Giovanni Astegiano

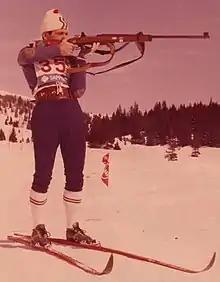

Giovanni Astegiano (26 November 1940 – 15 August 1980) was an Italian biathlete. He competed in the 20 km individual event at the 1972 Winter Olympics. He died in an avalanche in 1980.